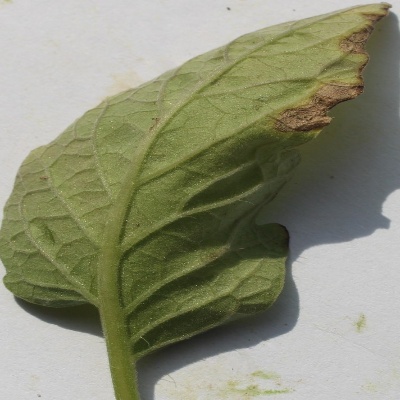
Crop: Tomato
Condition: leaf blight